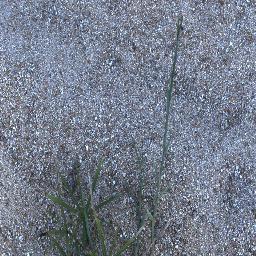
Label: negative